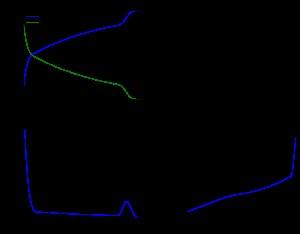
La préoccupation principale de la fiabilité est de prédire la probabilité d'occurrence d'une défaillance d'un système. Ceci se fait en établissant une loi de fiabilité.